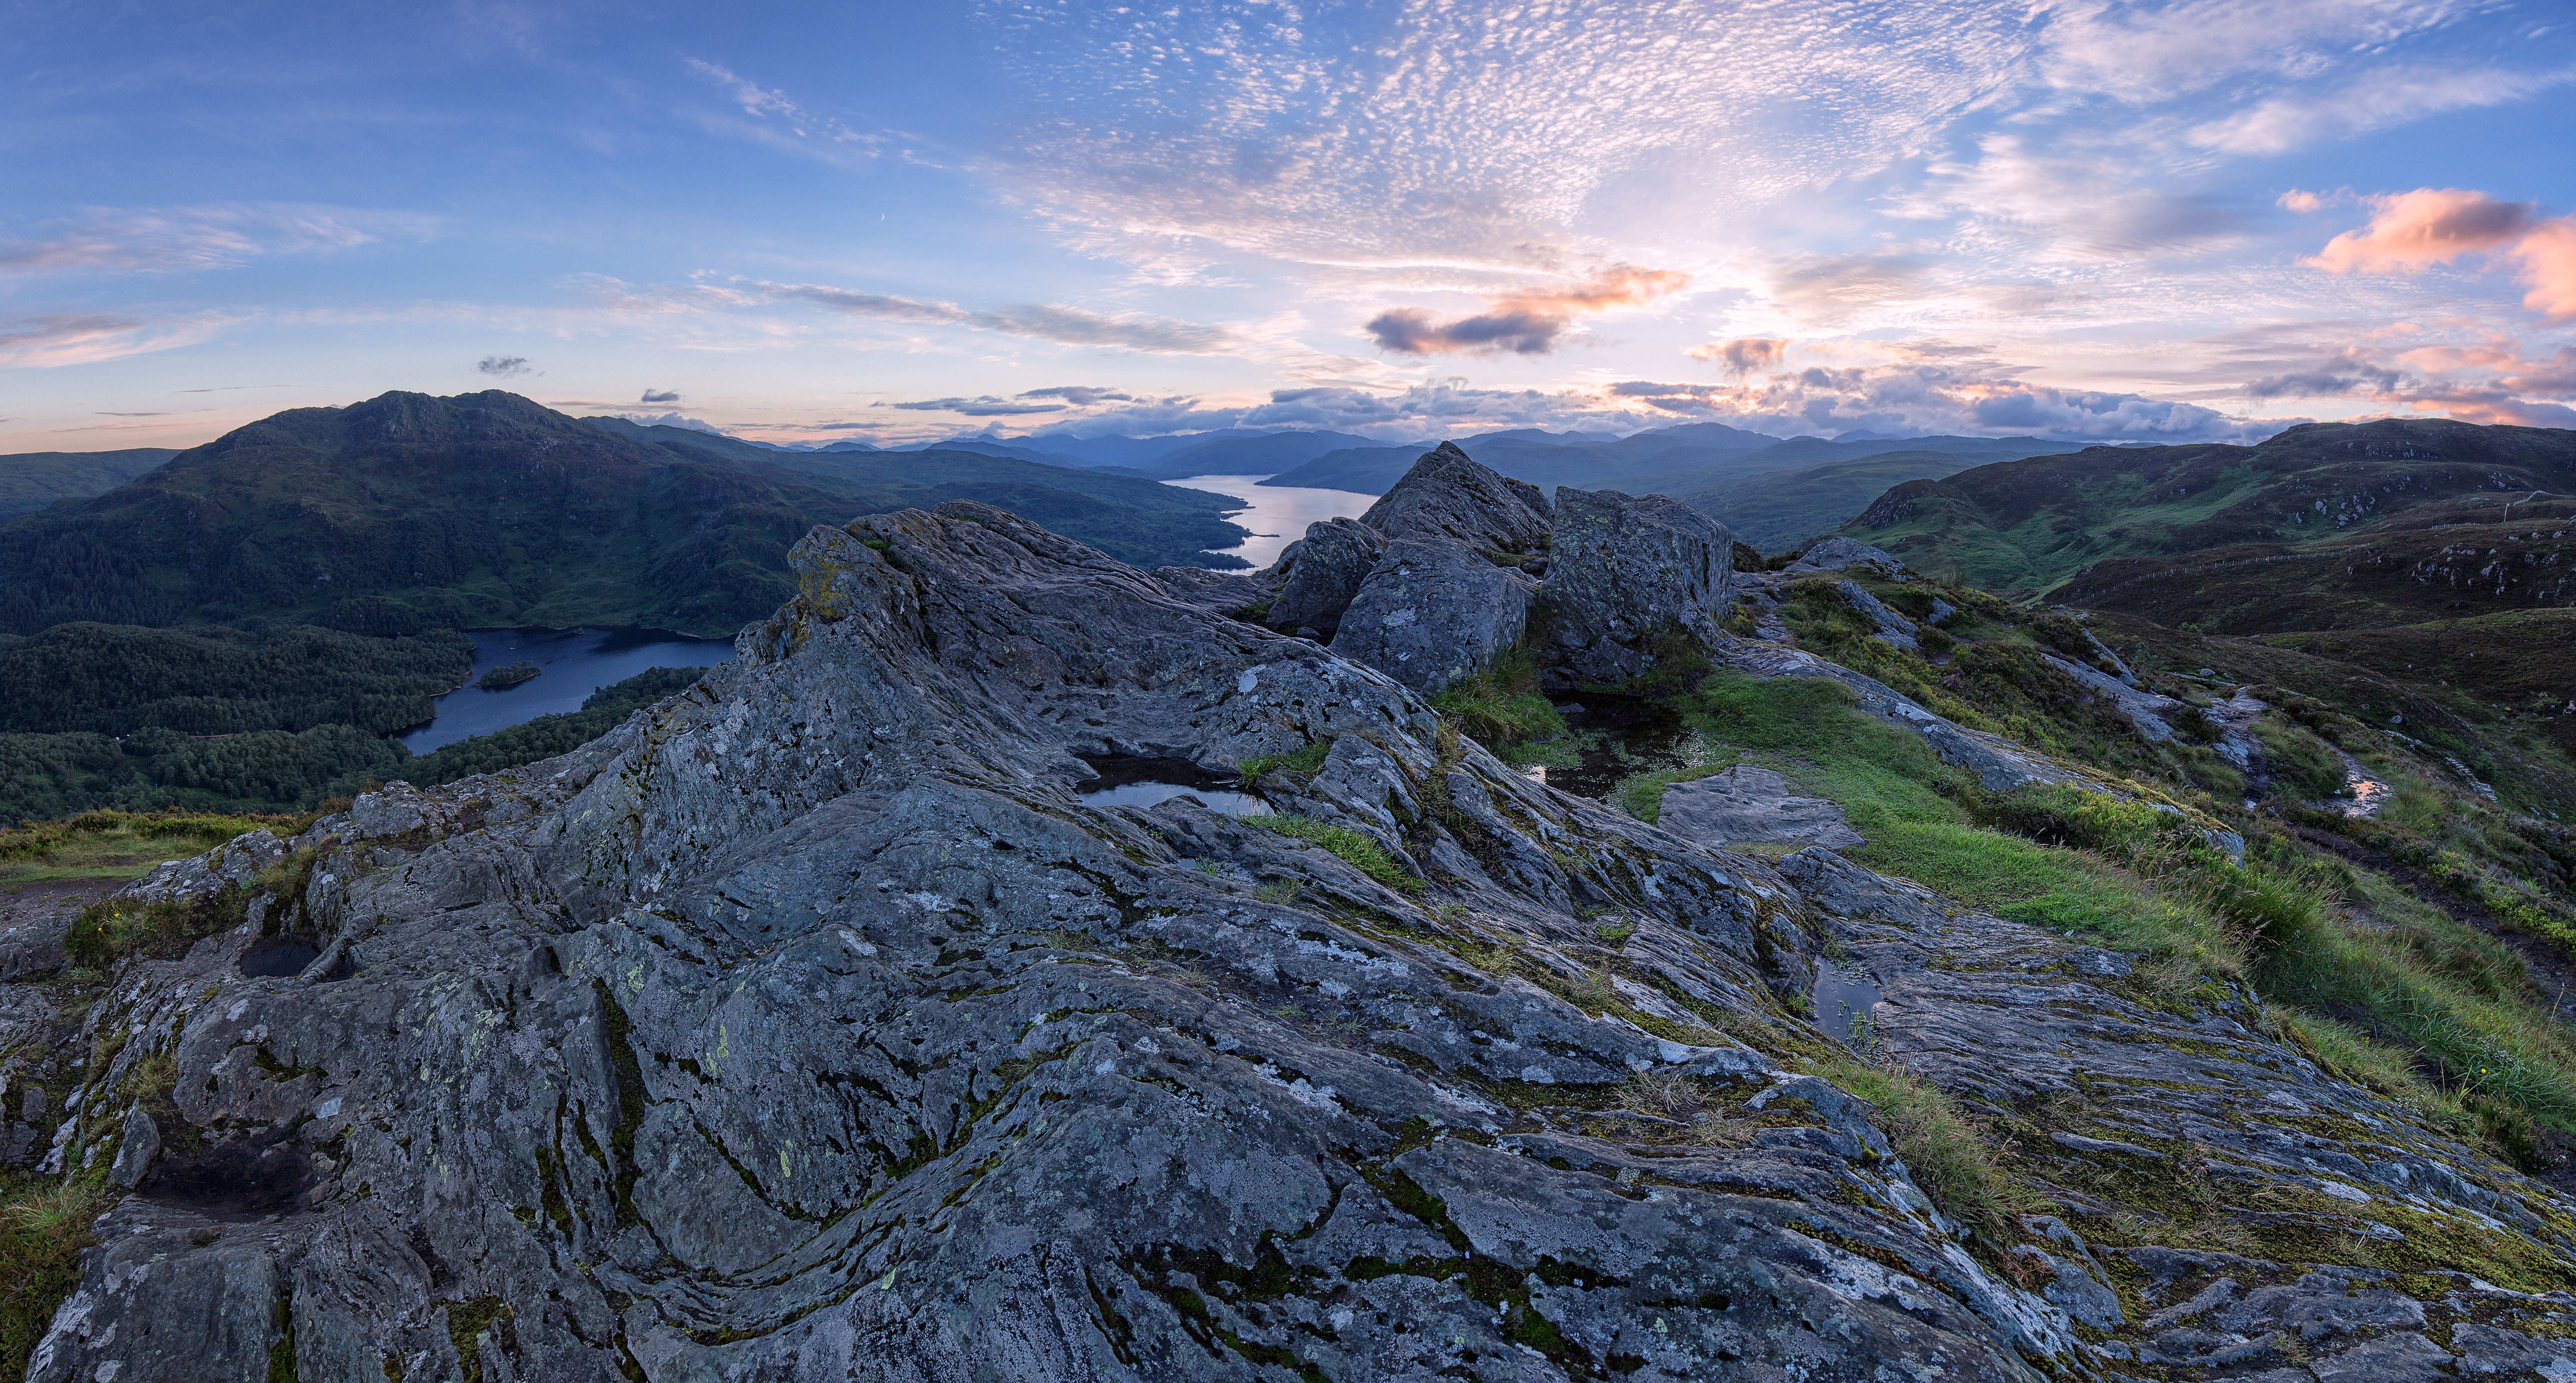
landscape, nature, rock, wilderness, walking, mountain, cloud, sunset, hill, adventure, mountain range, cliff, highland, terrain, ridge, summit, cool image, geology, alps, plateau, scotland, fell, i, trossachs, lochkatrine, benaan, landform, mountain pass, geographical feature, mountainous landforms